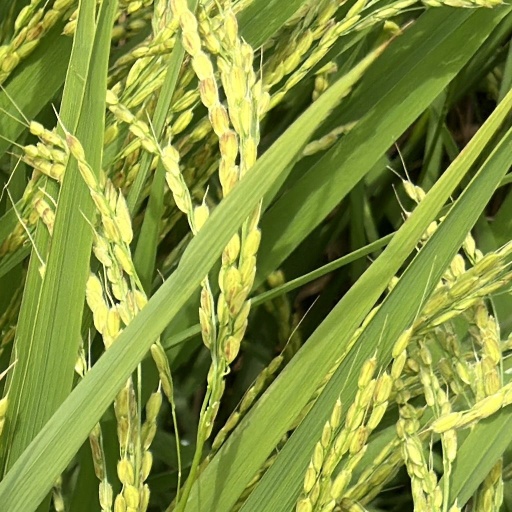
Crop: rice